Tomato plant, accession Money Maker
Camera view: tilt-top (135 deg); turntable rotation: 30 degrees
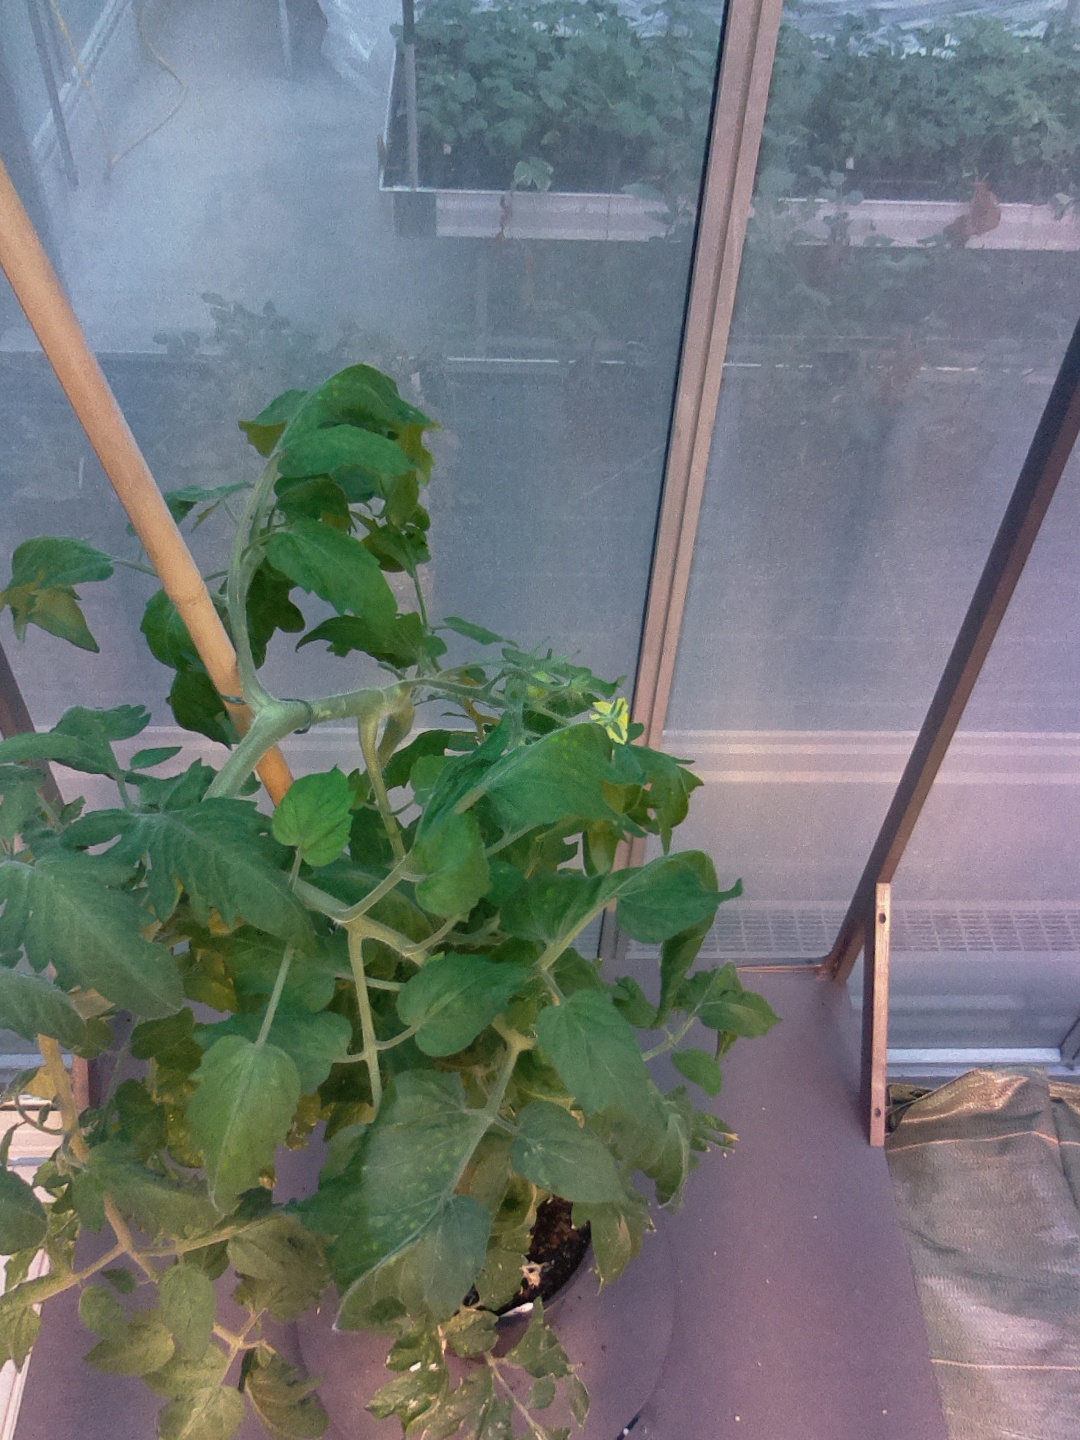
BBCH growth stage 71: 10%-20% of final fruit size